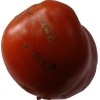
Label: tomato